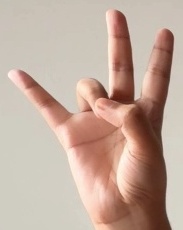
ASL sign: 7